Yelahanka Gate Anjaneya Temple

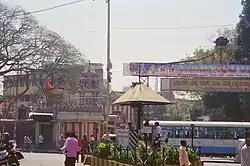
The ancient Yelahanka Gate Anjaneya Temple at the Avenue road crossing

Yelahanka Gate Anjaneya Temple is an ancient Hindu temple dedicated to Anjaneya in Avenue Road, Bangalore, India. The temple was built by Kempegowda the founder of Bangalore. The temple was named after the Yelahanka gate of the Bangalore Fort where it was built.